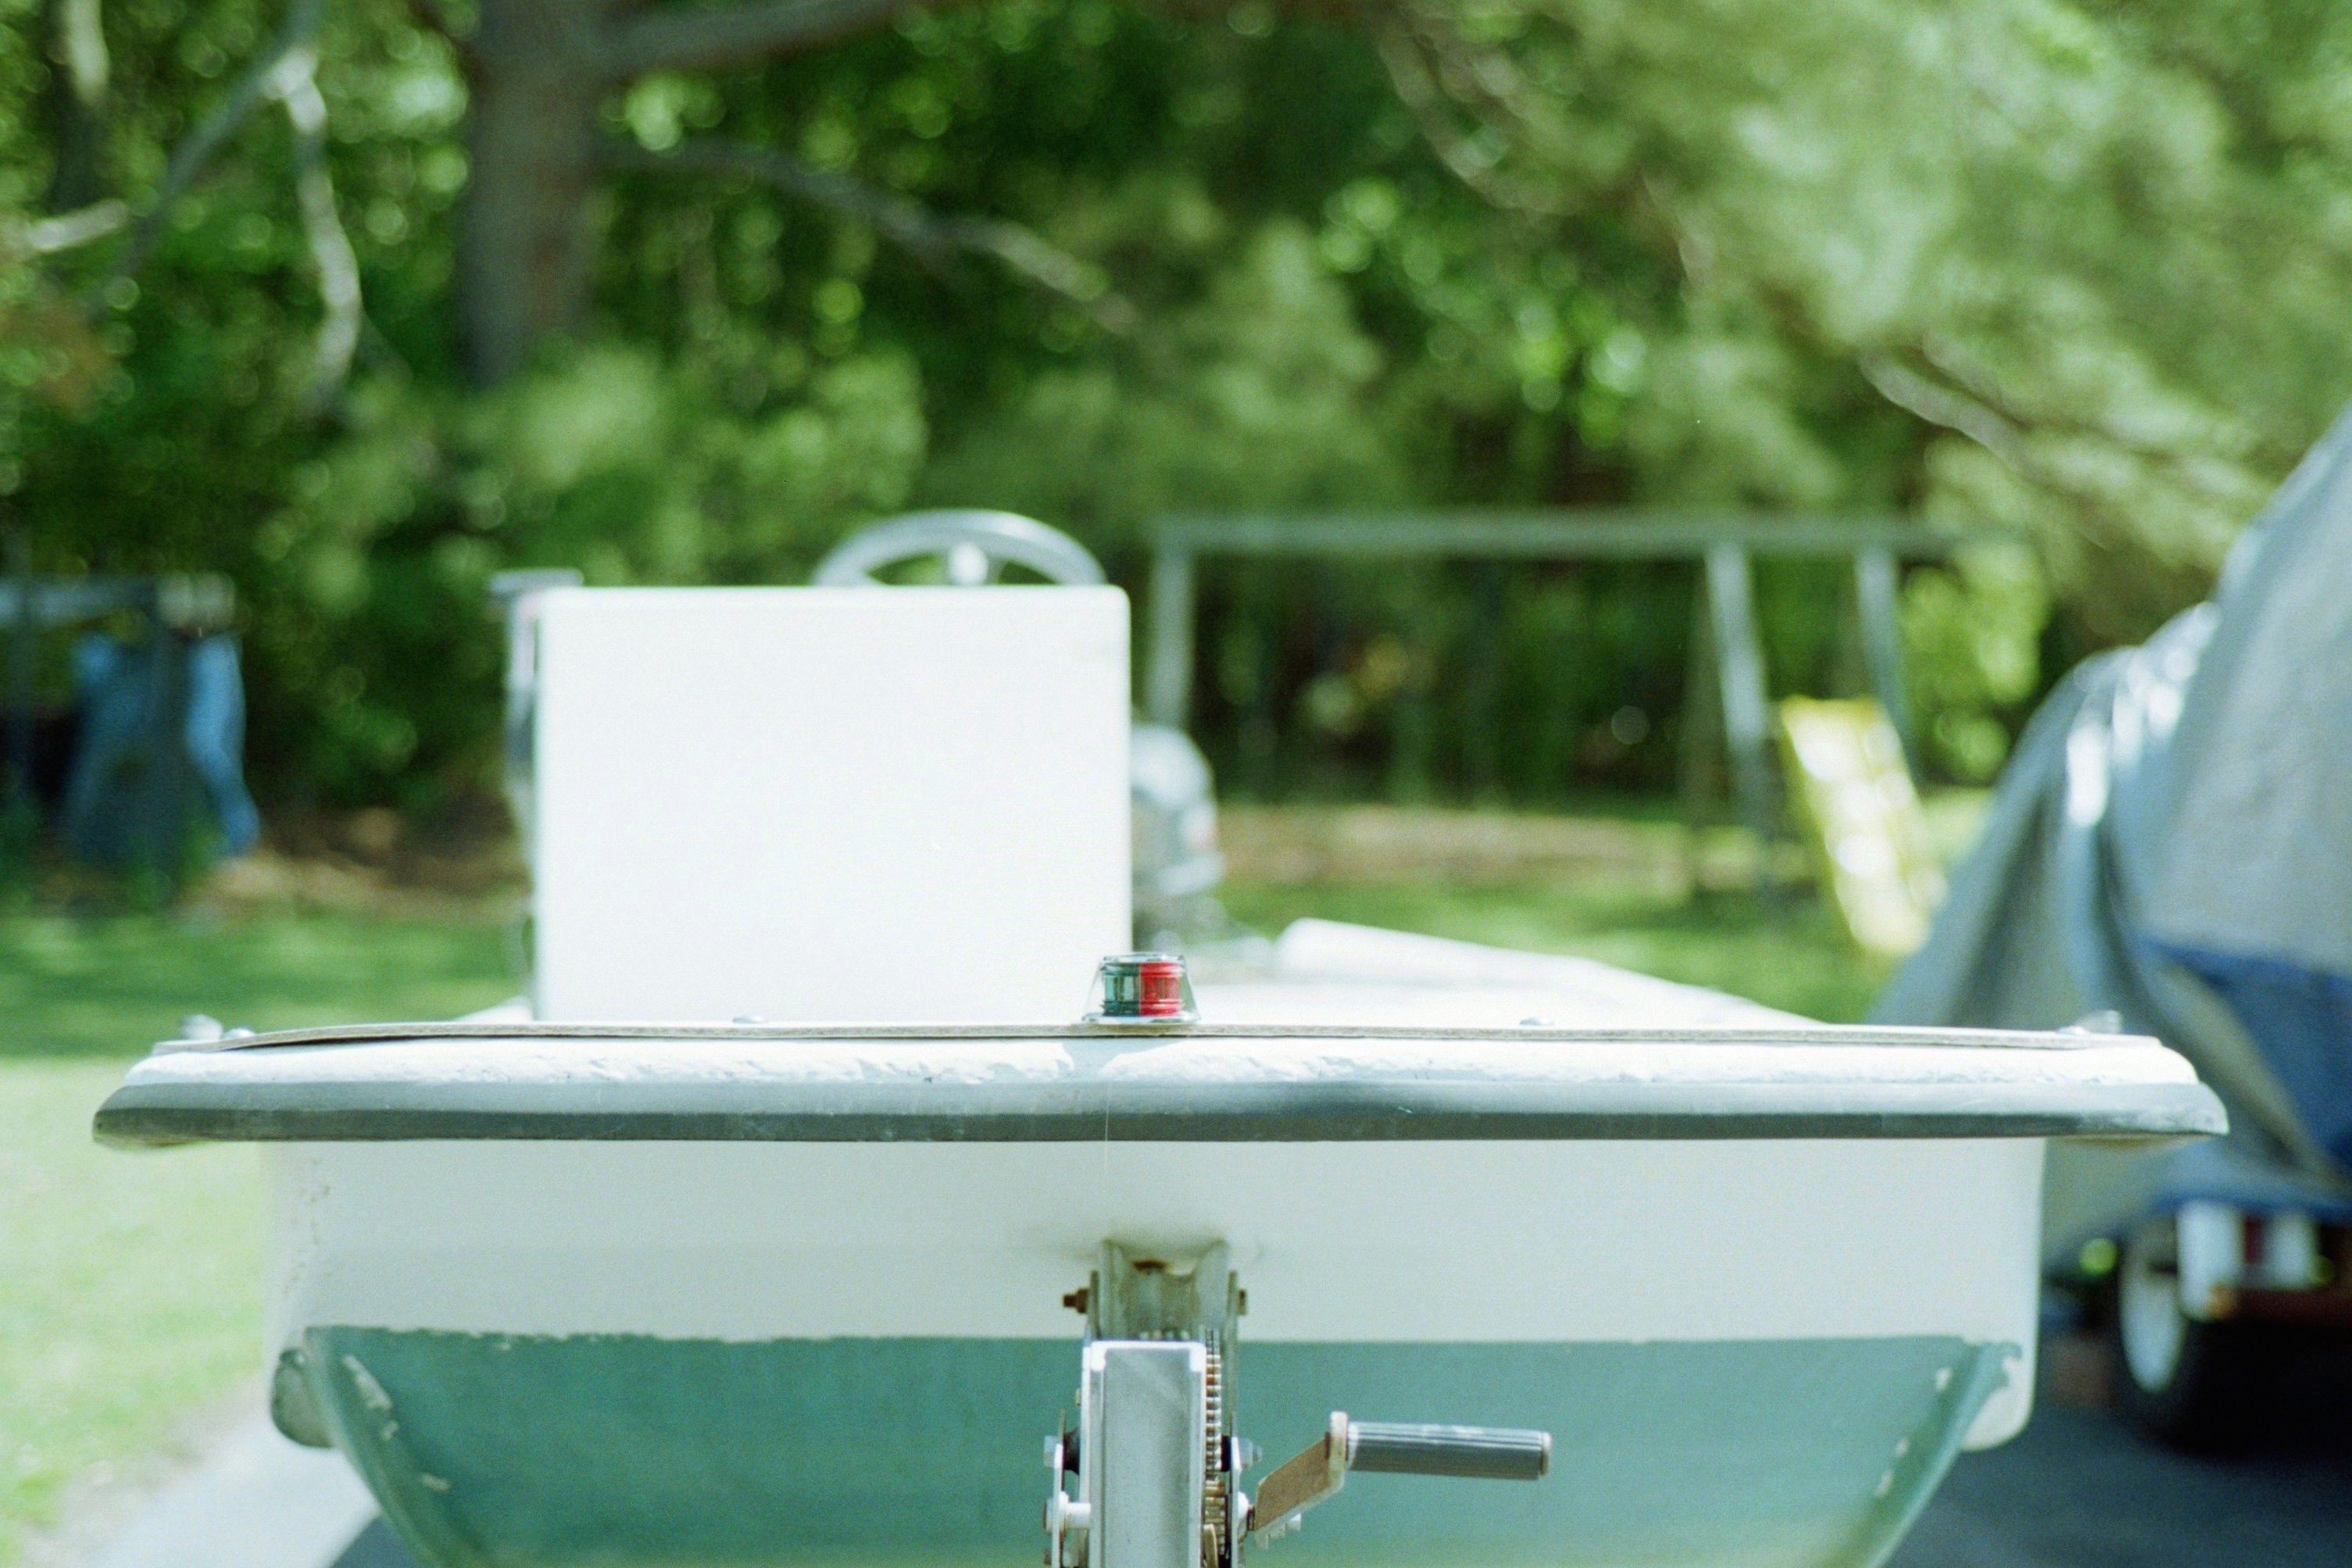
green, man made object